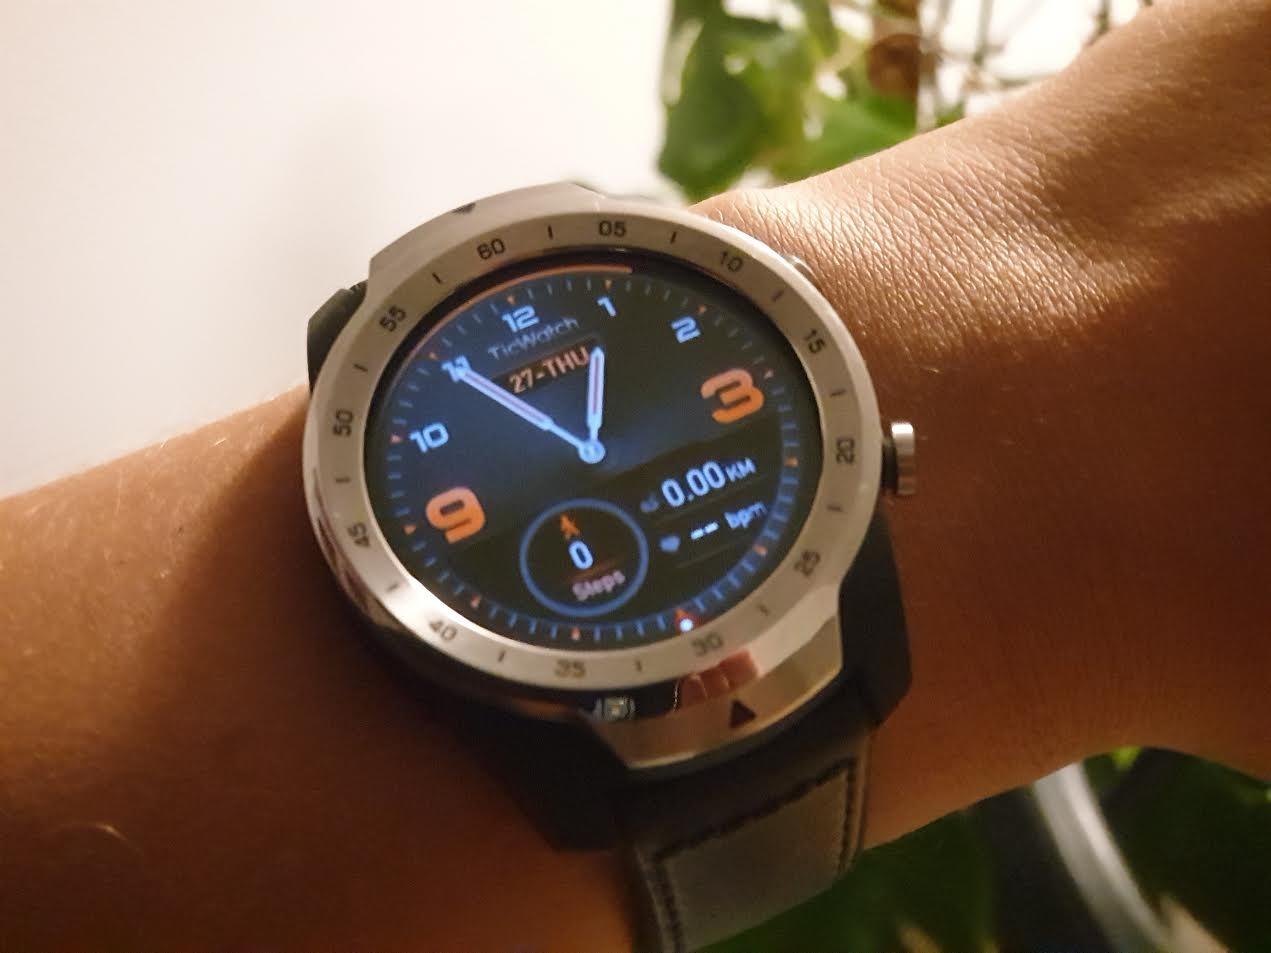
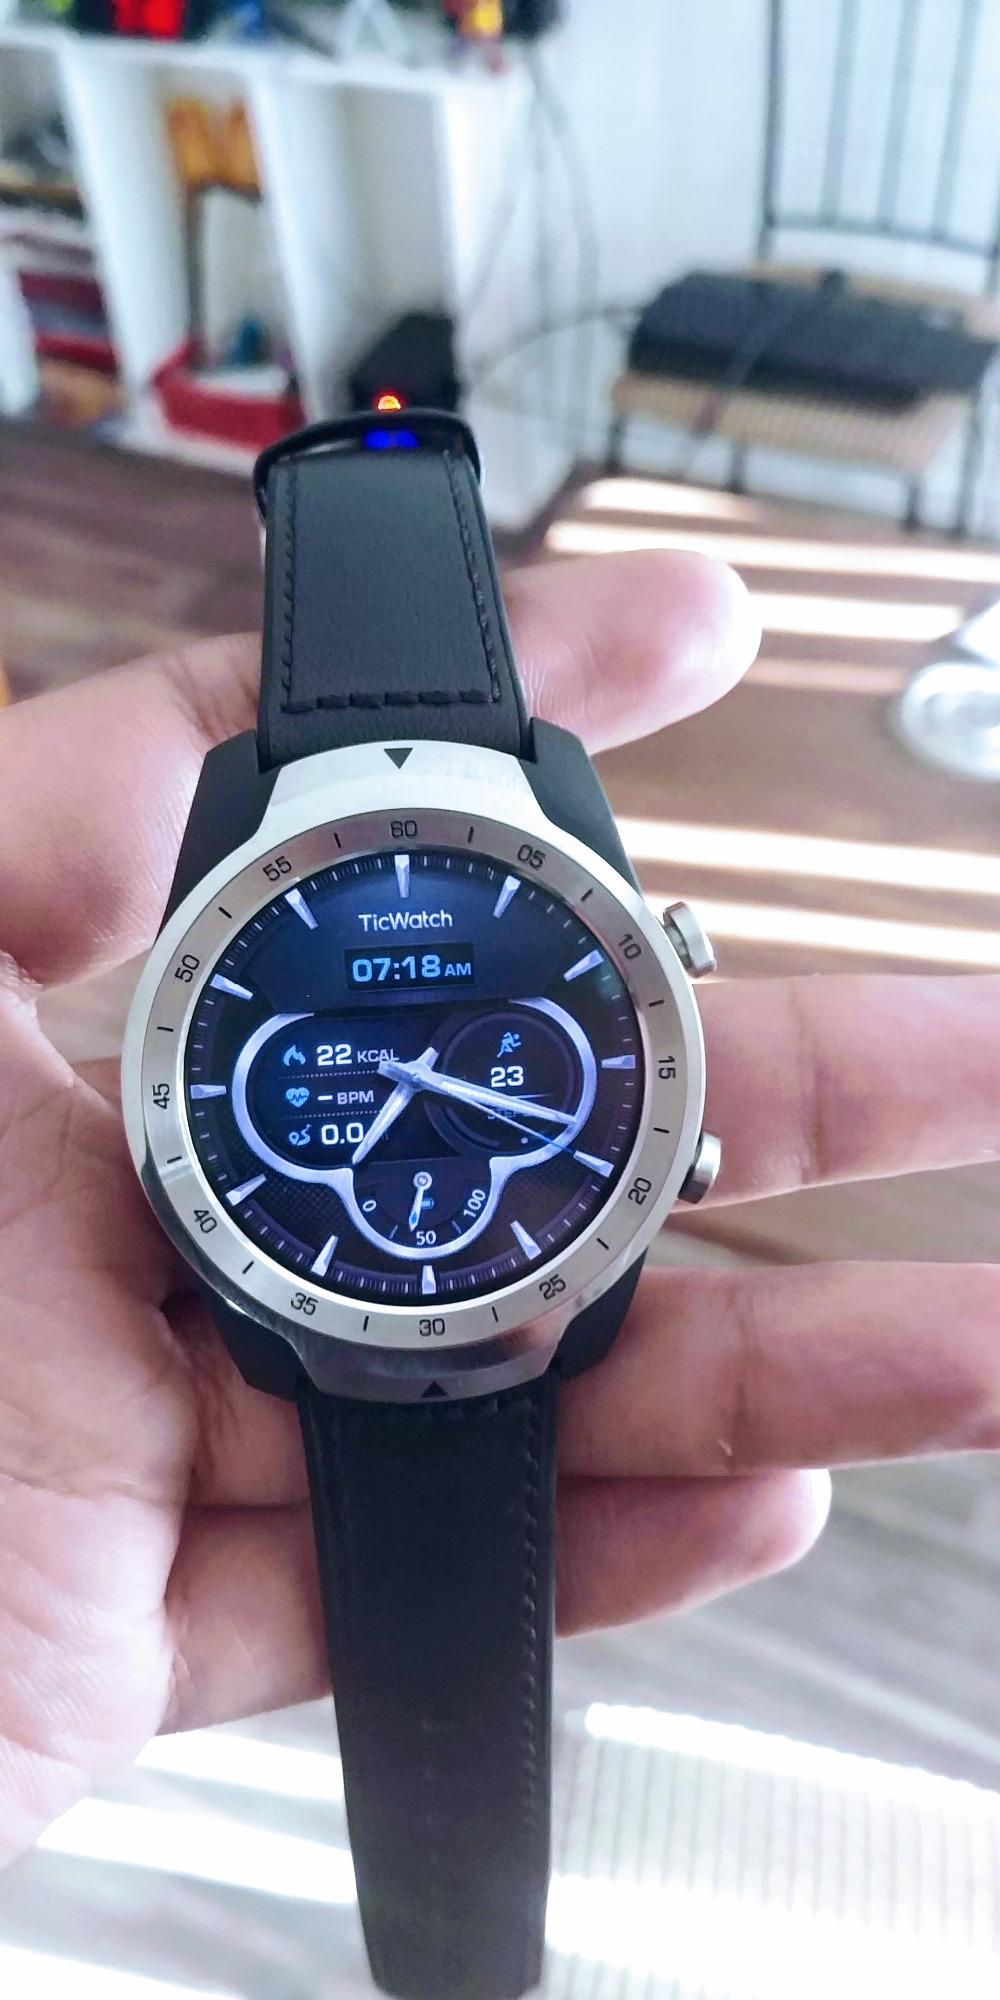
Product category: smartwatch
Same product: yes